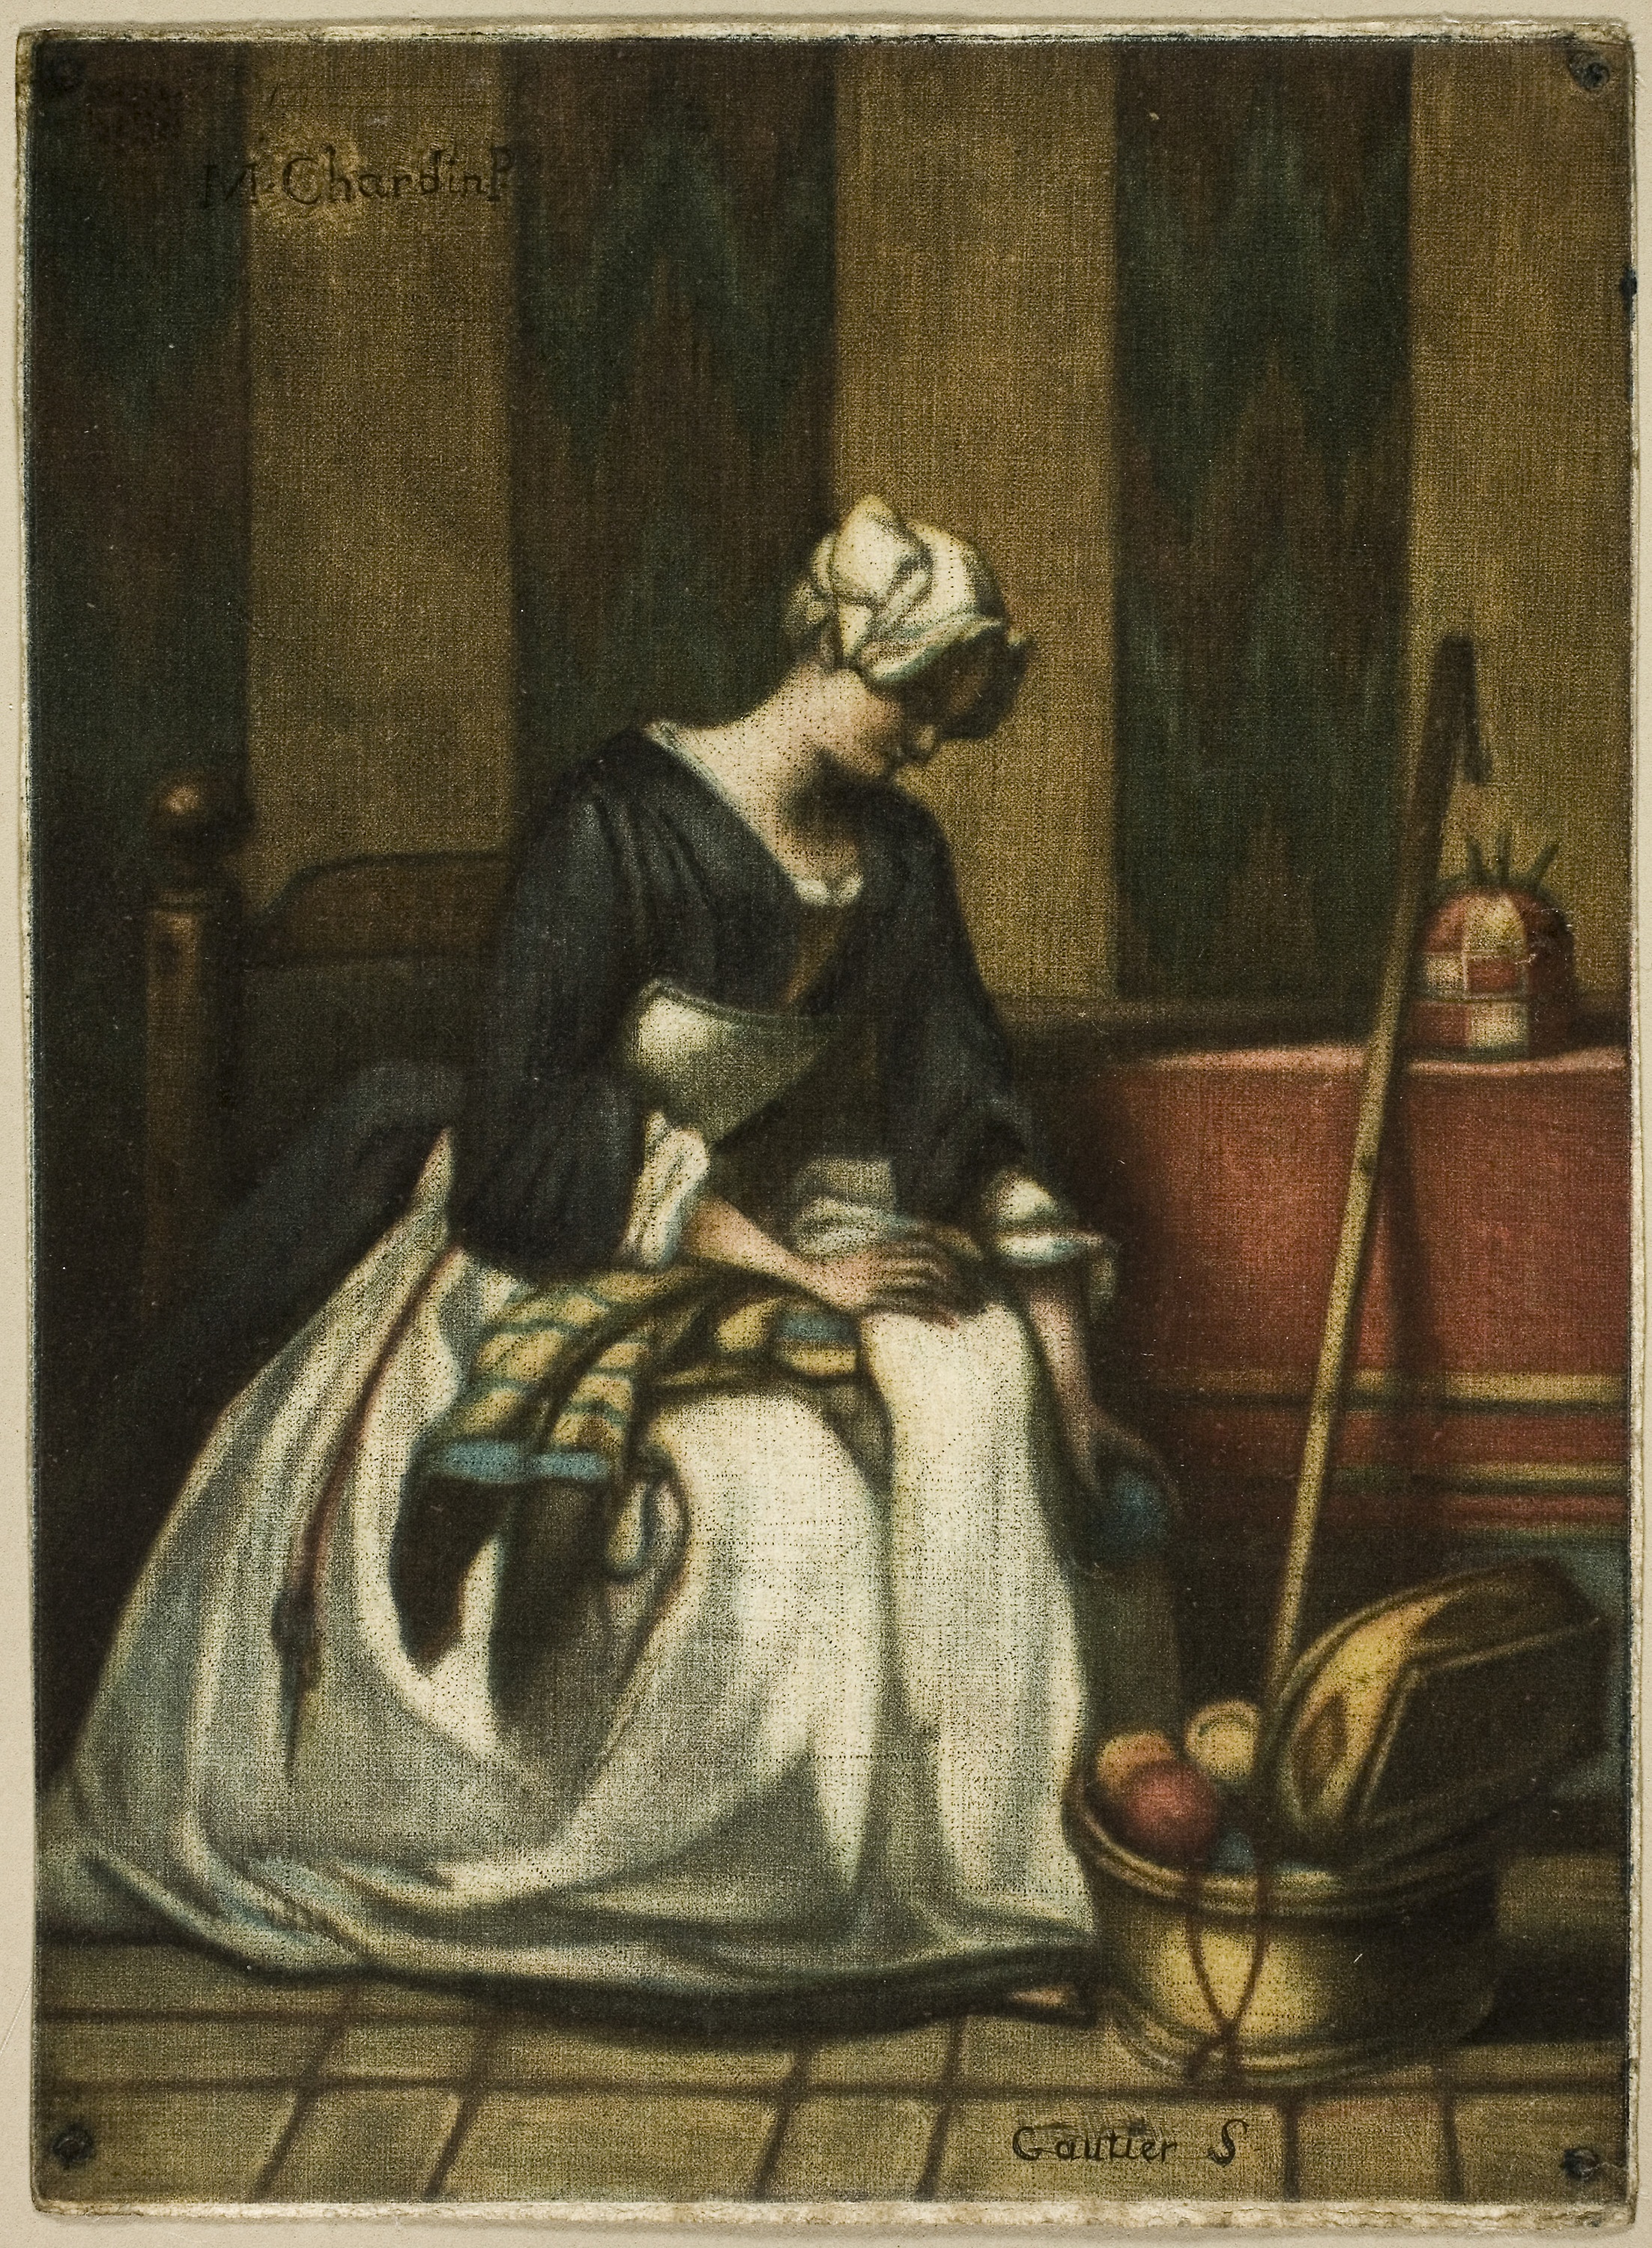
art, painting, human behavior, picture frame, artwork, stock photography, visual arts